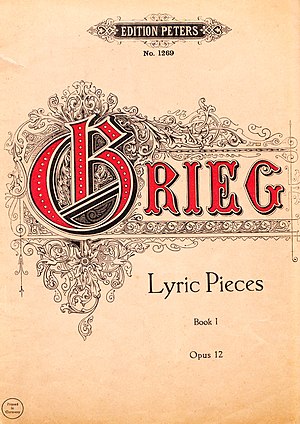
Edvard Grieg / Værker / Klavermusik / Lyriske stykker
Lyriske stykker hefte I
Edvard Hagerup Grieg var en norsk komponist og pianist. Han er en af de få nordiske komponister, som har opnået verdensberømmelse. Blandt hans mest kendte kompositioner er musikken til Henrik Ibsens Peer Gynt og klaverkoncerten i A-mol, hans eneste. Den fik ikke stor anerkendelse blandt kunst- og musikeliten, da den først udkom i 1868, men den fik hurtigt stor folkelig succes, specielt i USA. Den verdensberømte pianist Artur Rubinstein har i et interview fortalt, at han ikke anså koncerten som værende af væsentlig betydning, lige som de fleste i begyndelsen af 1900-tallet. Men han skiftede mening efter en middag med komponisten Sergej Rachmaninov, der roste den som den nok bedste klaverkoncert. A-mol-koncerten fik urpremiere i København i Casinos store sal. Grieg donerede penge fra koncerten til opførelsen af Unitarernes Hus på Østerbro.